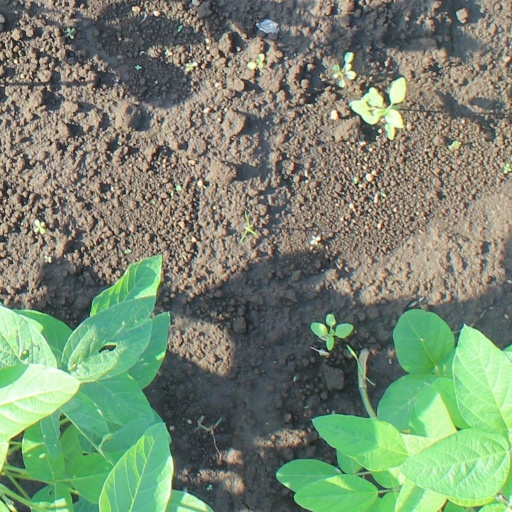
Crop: soybean